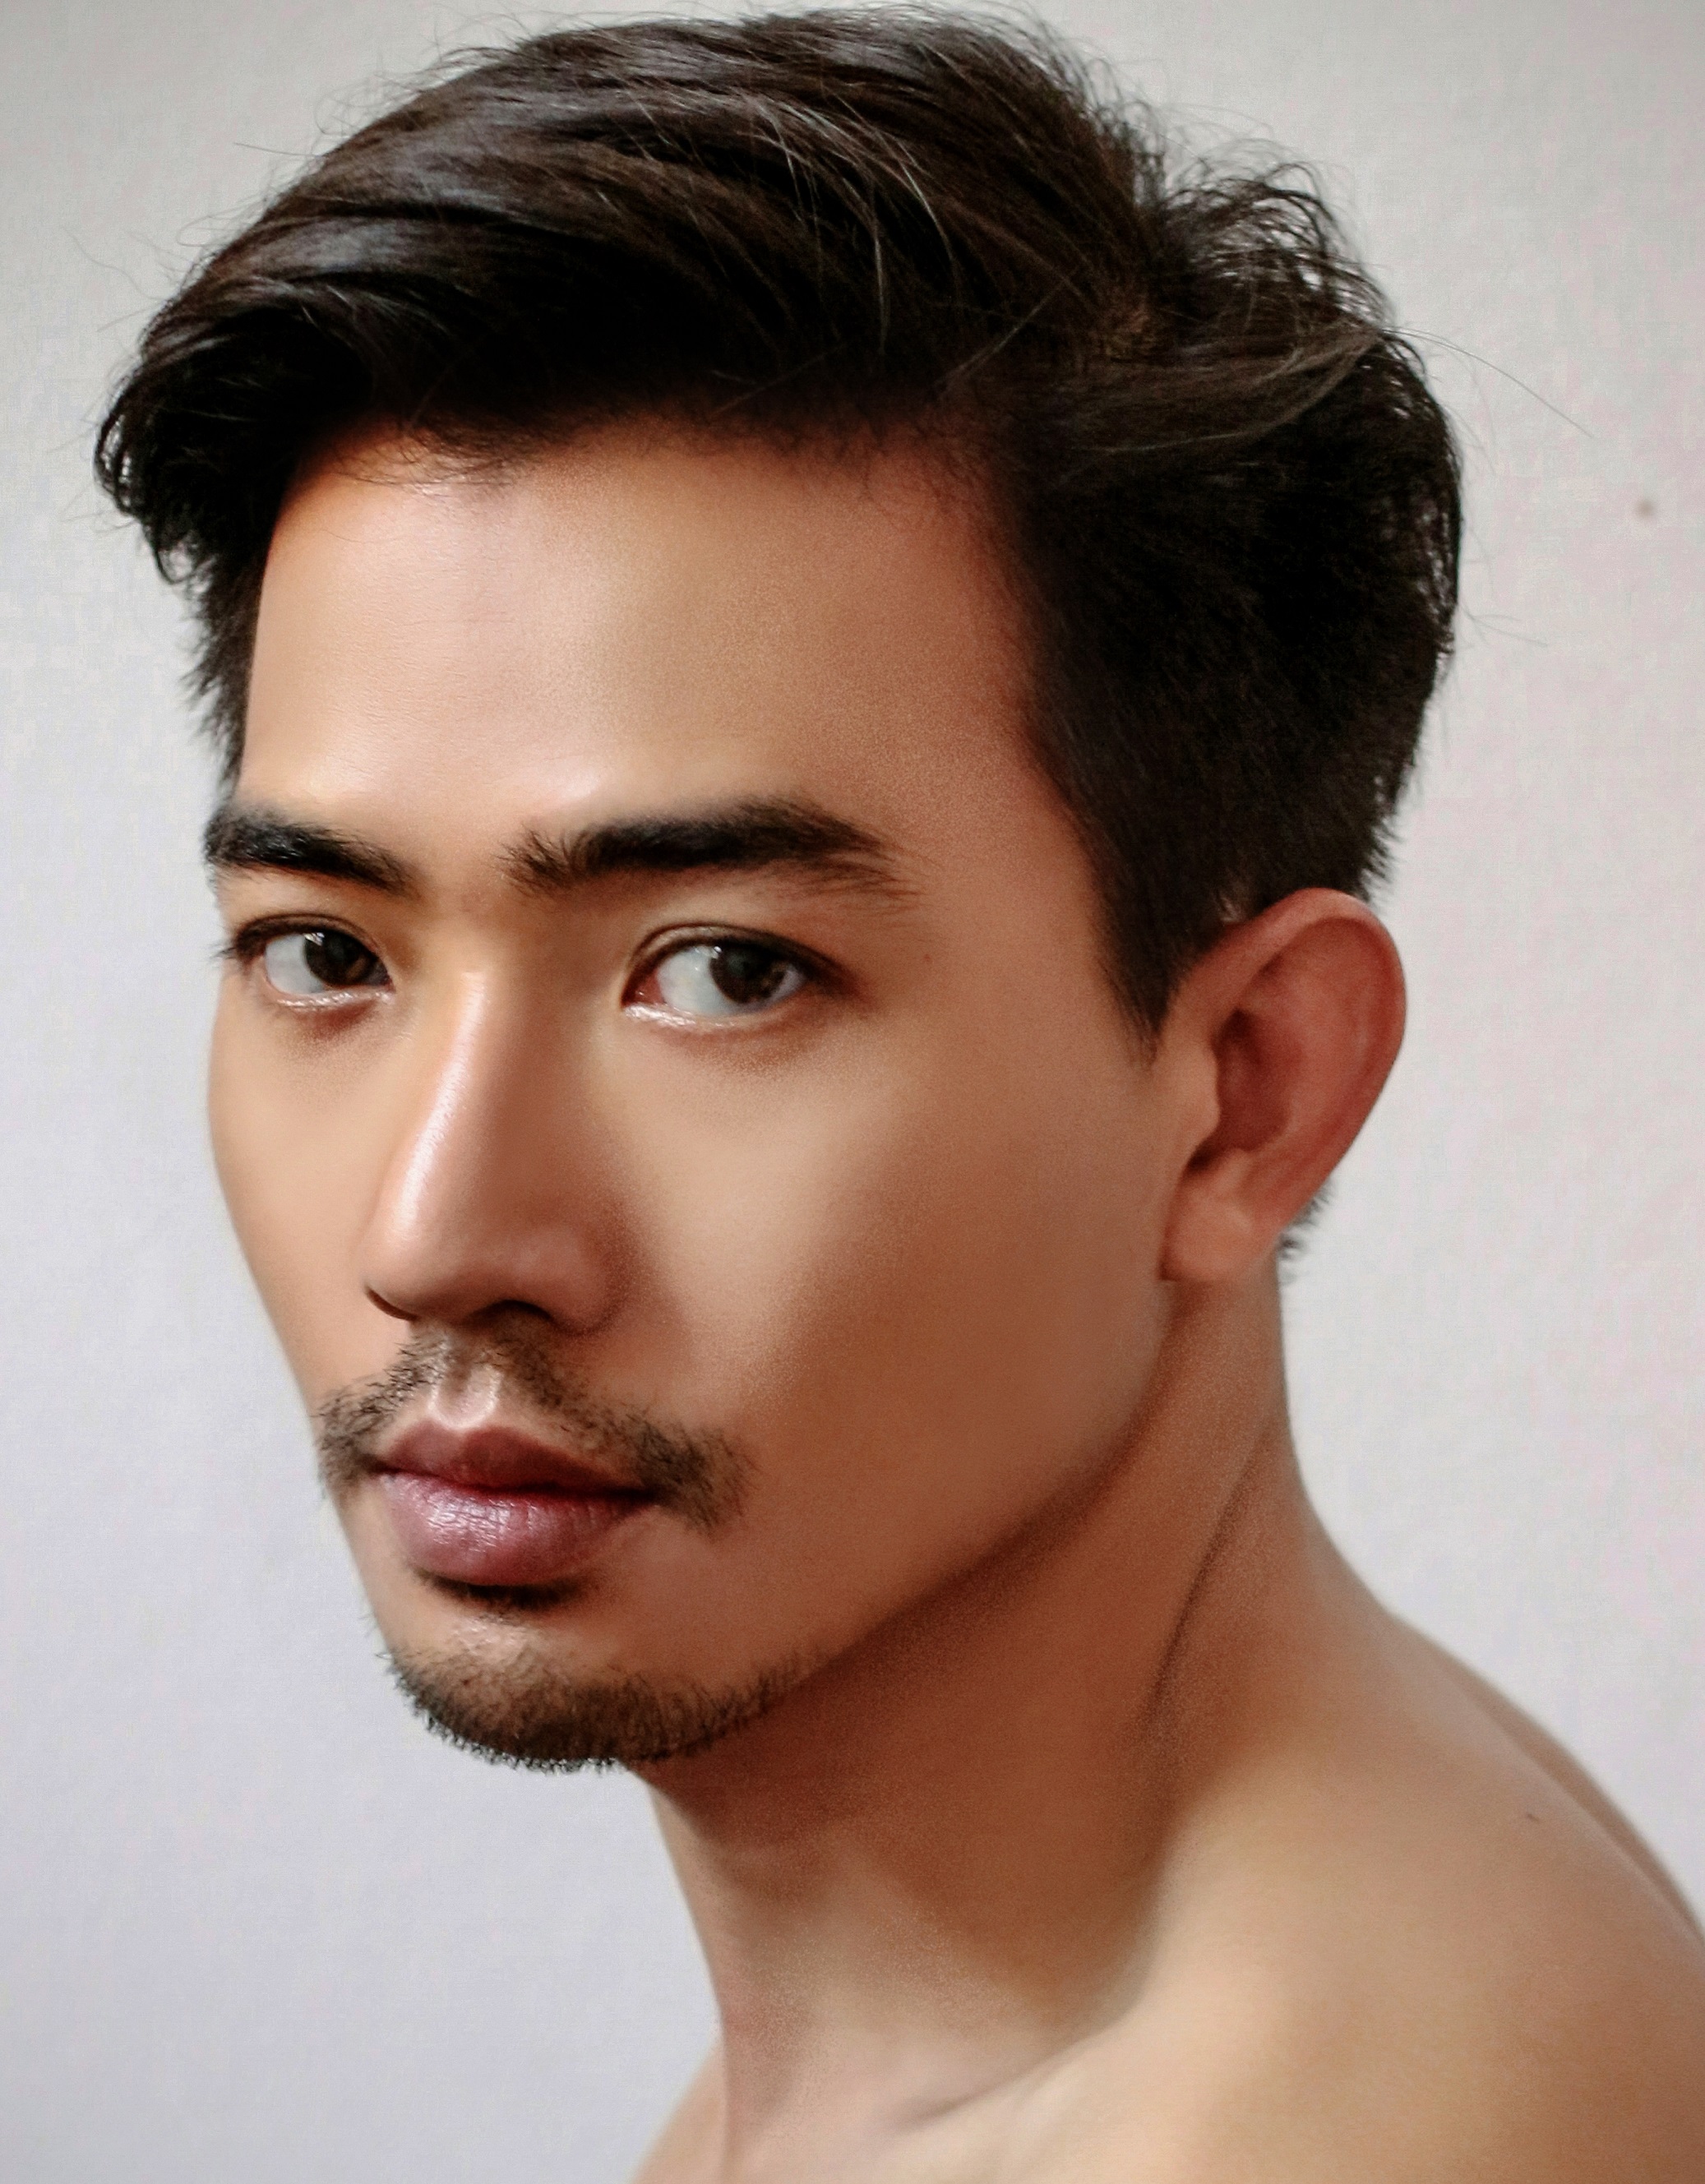
Label: Colored